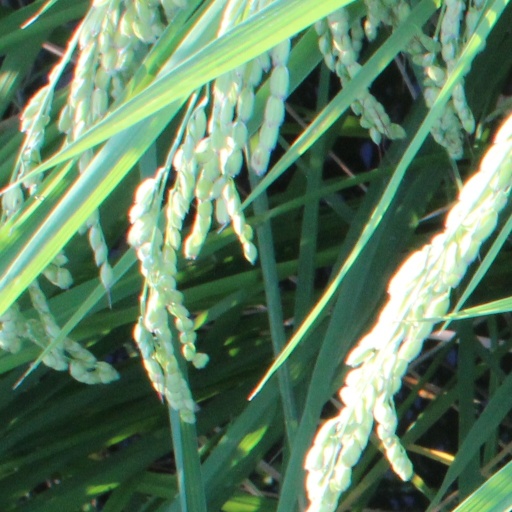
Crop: rice